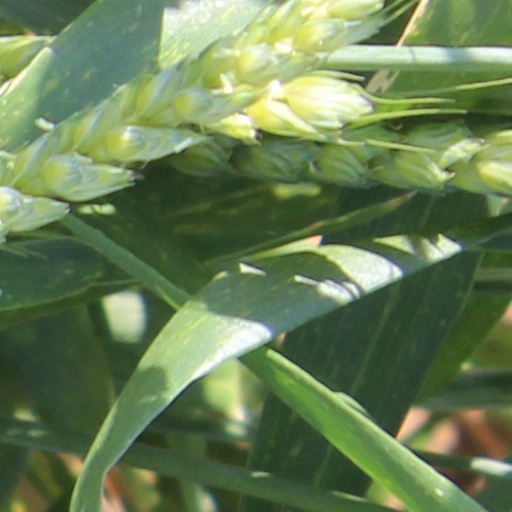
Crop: wheat